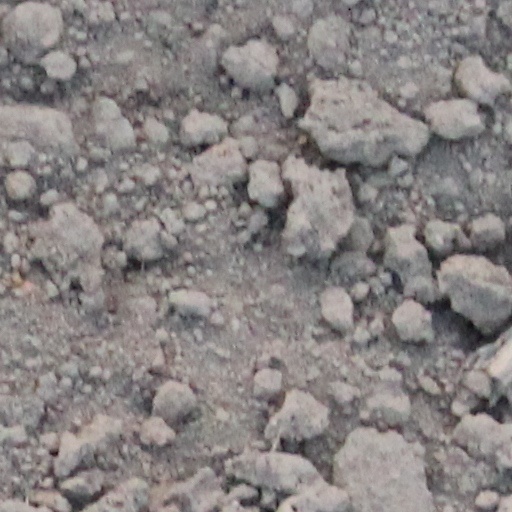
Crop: wheat